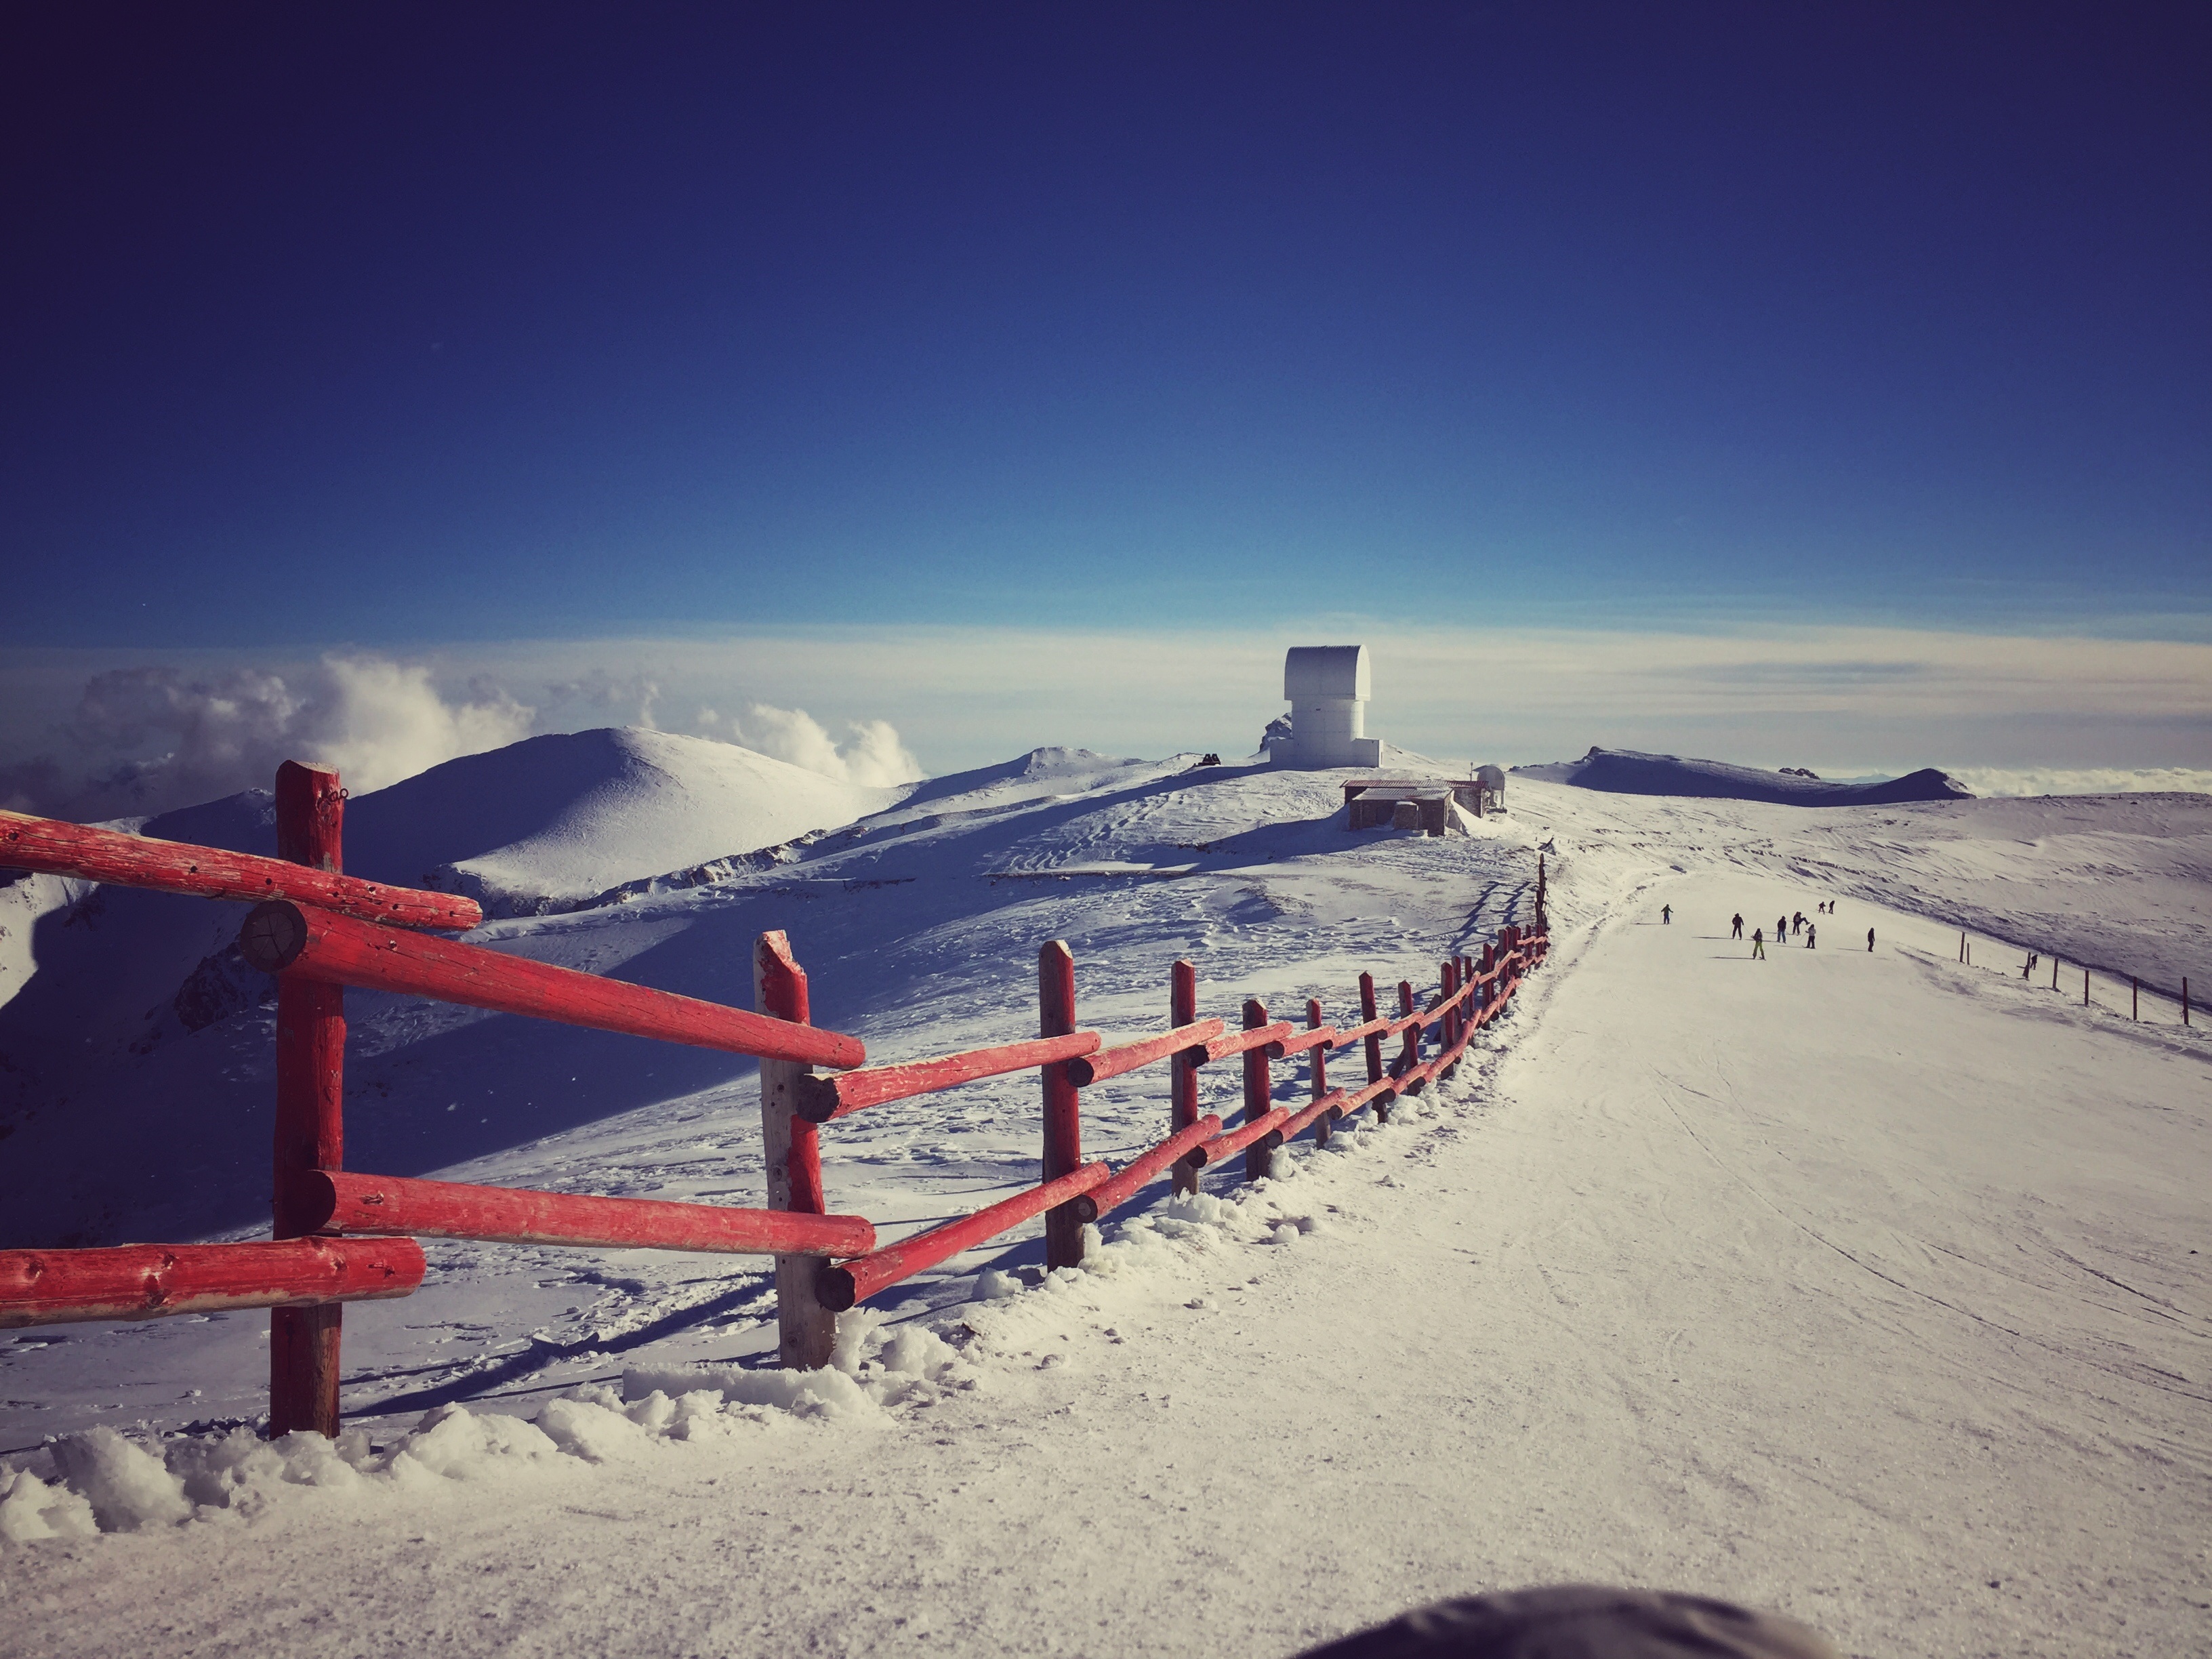
sea, sand, ocean, mountain, snow, winter, sky, morning, wave, weather, arctic, season, atmosphere of earth